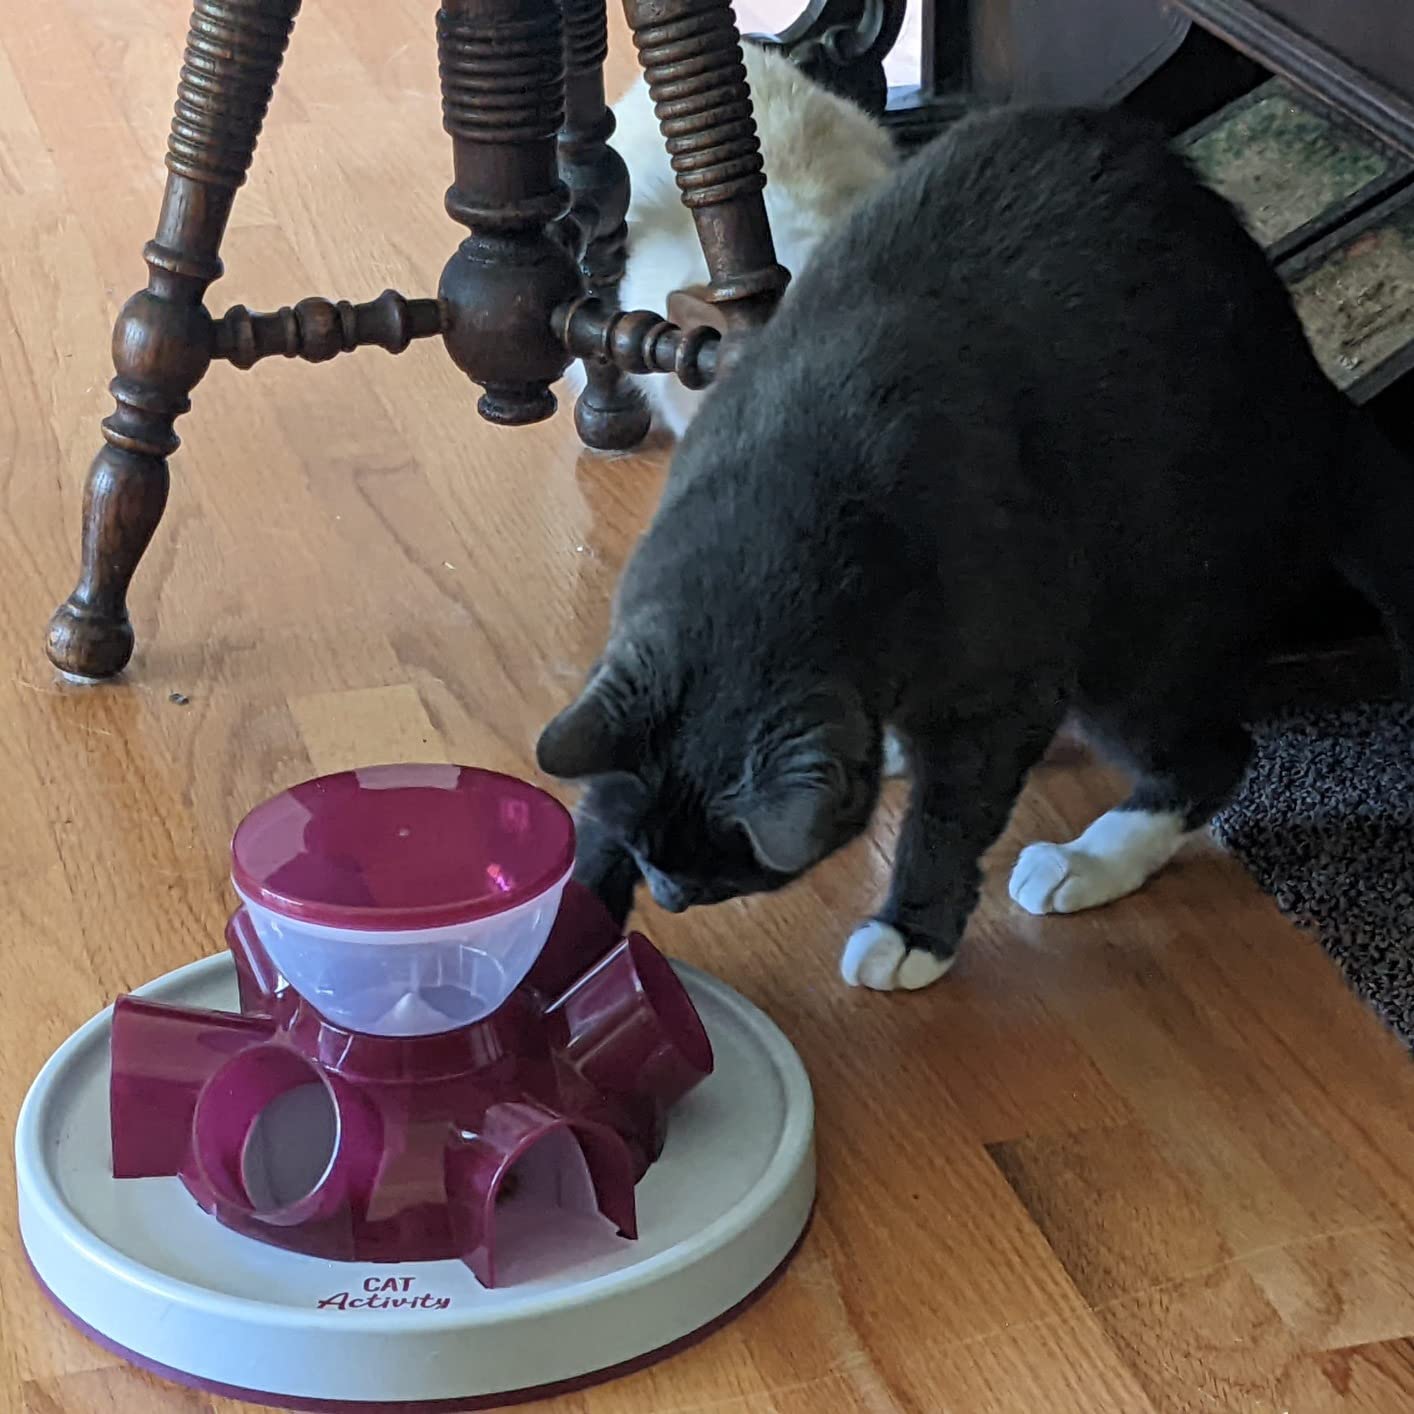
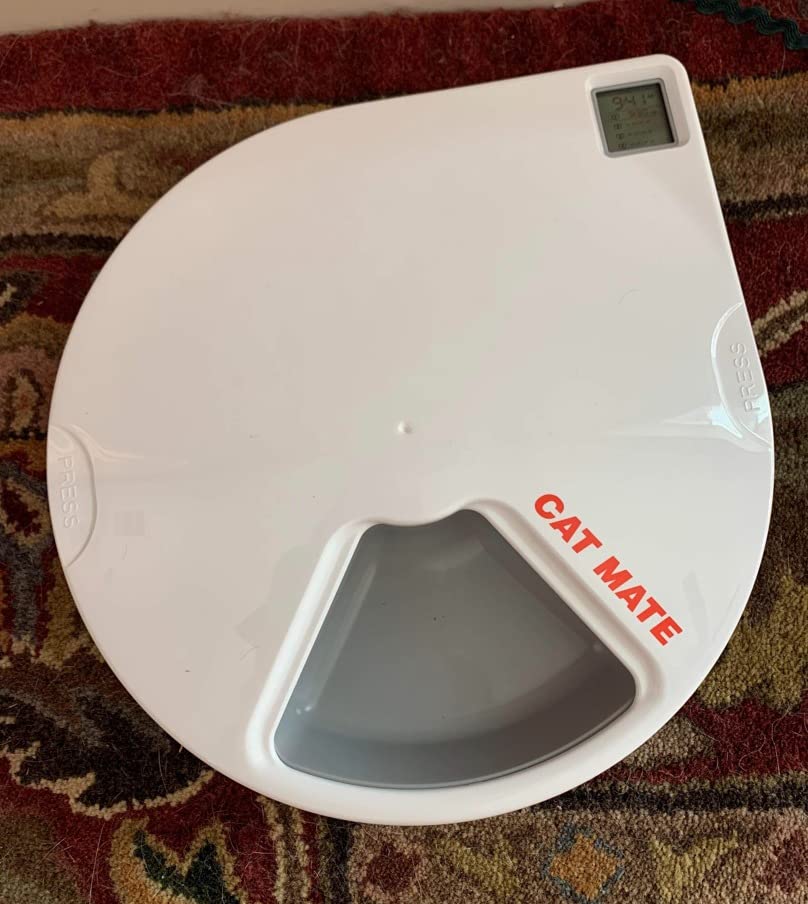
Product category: items_feeder
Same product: no